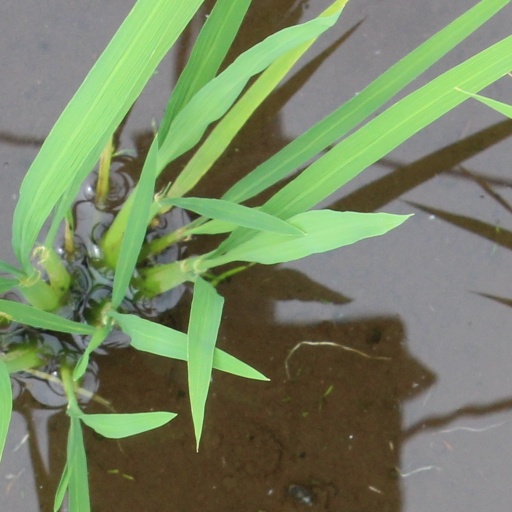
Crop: rice